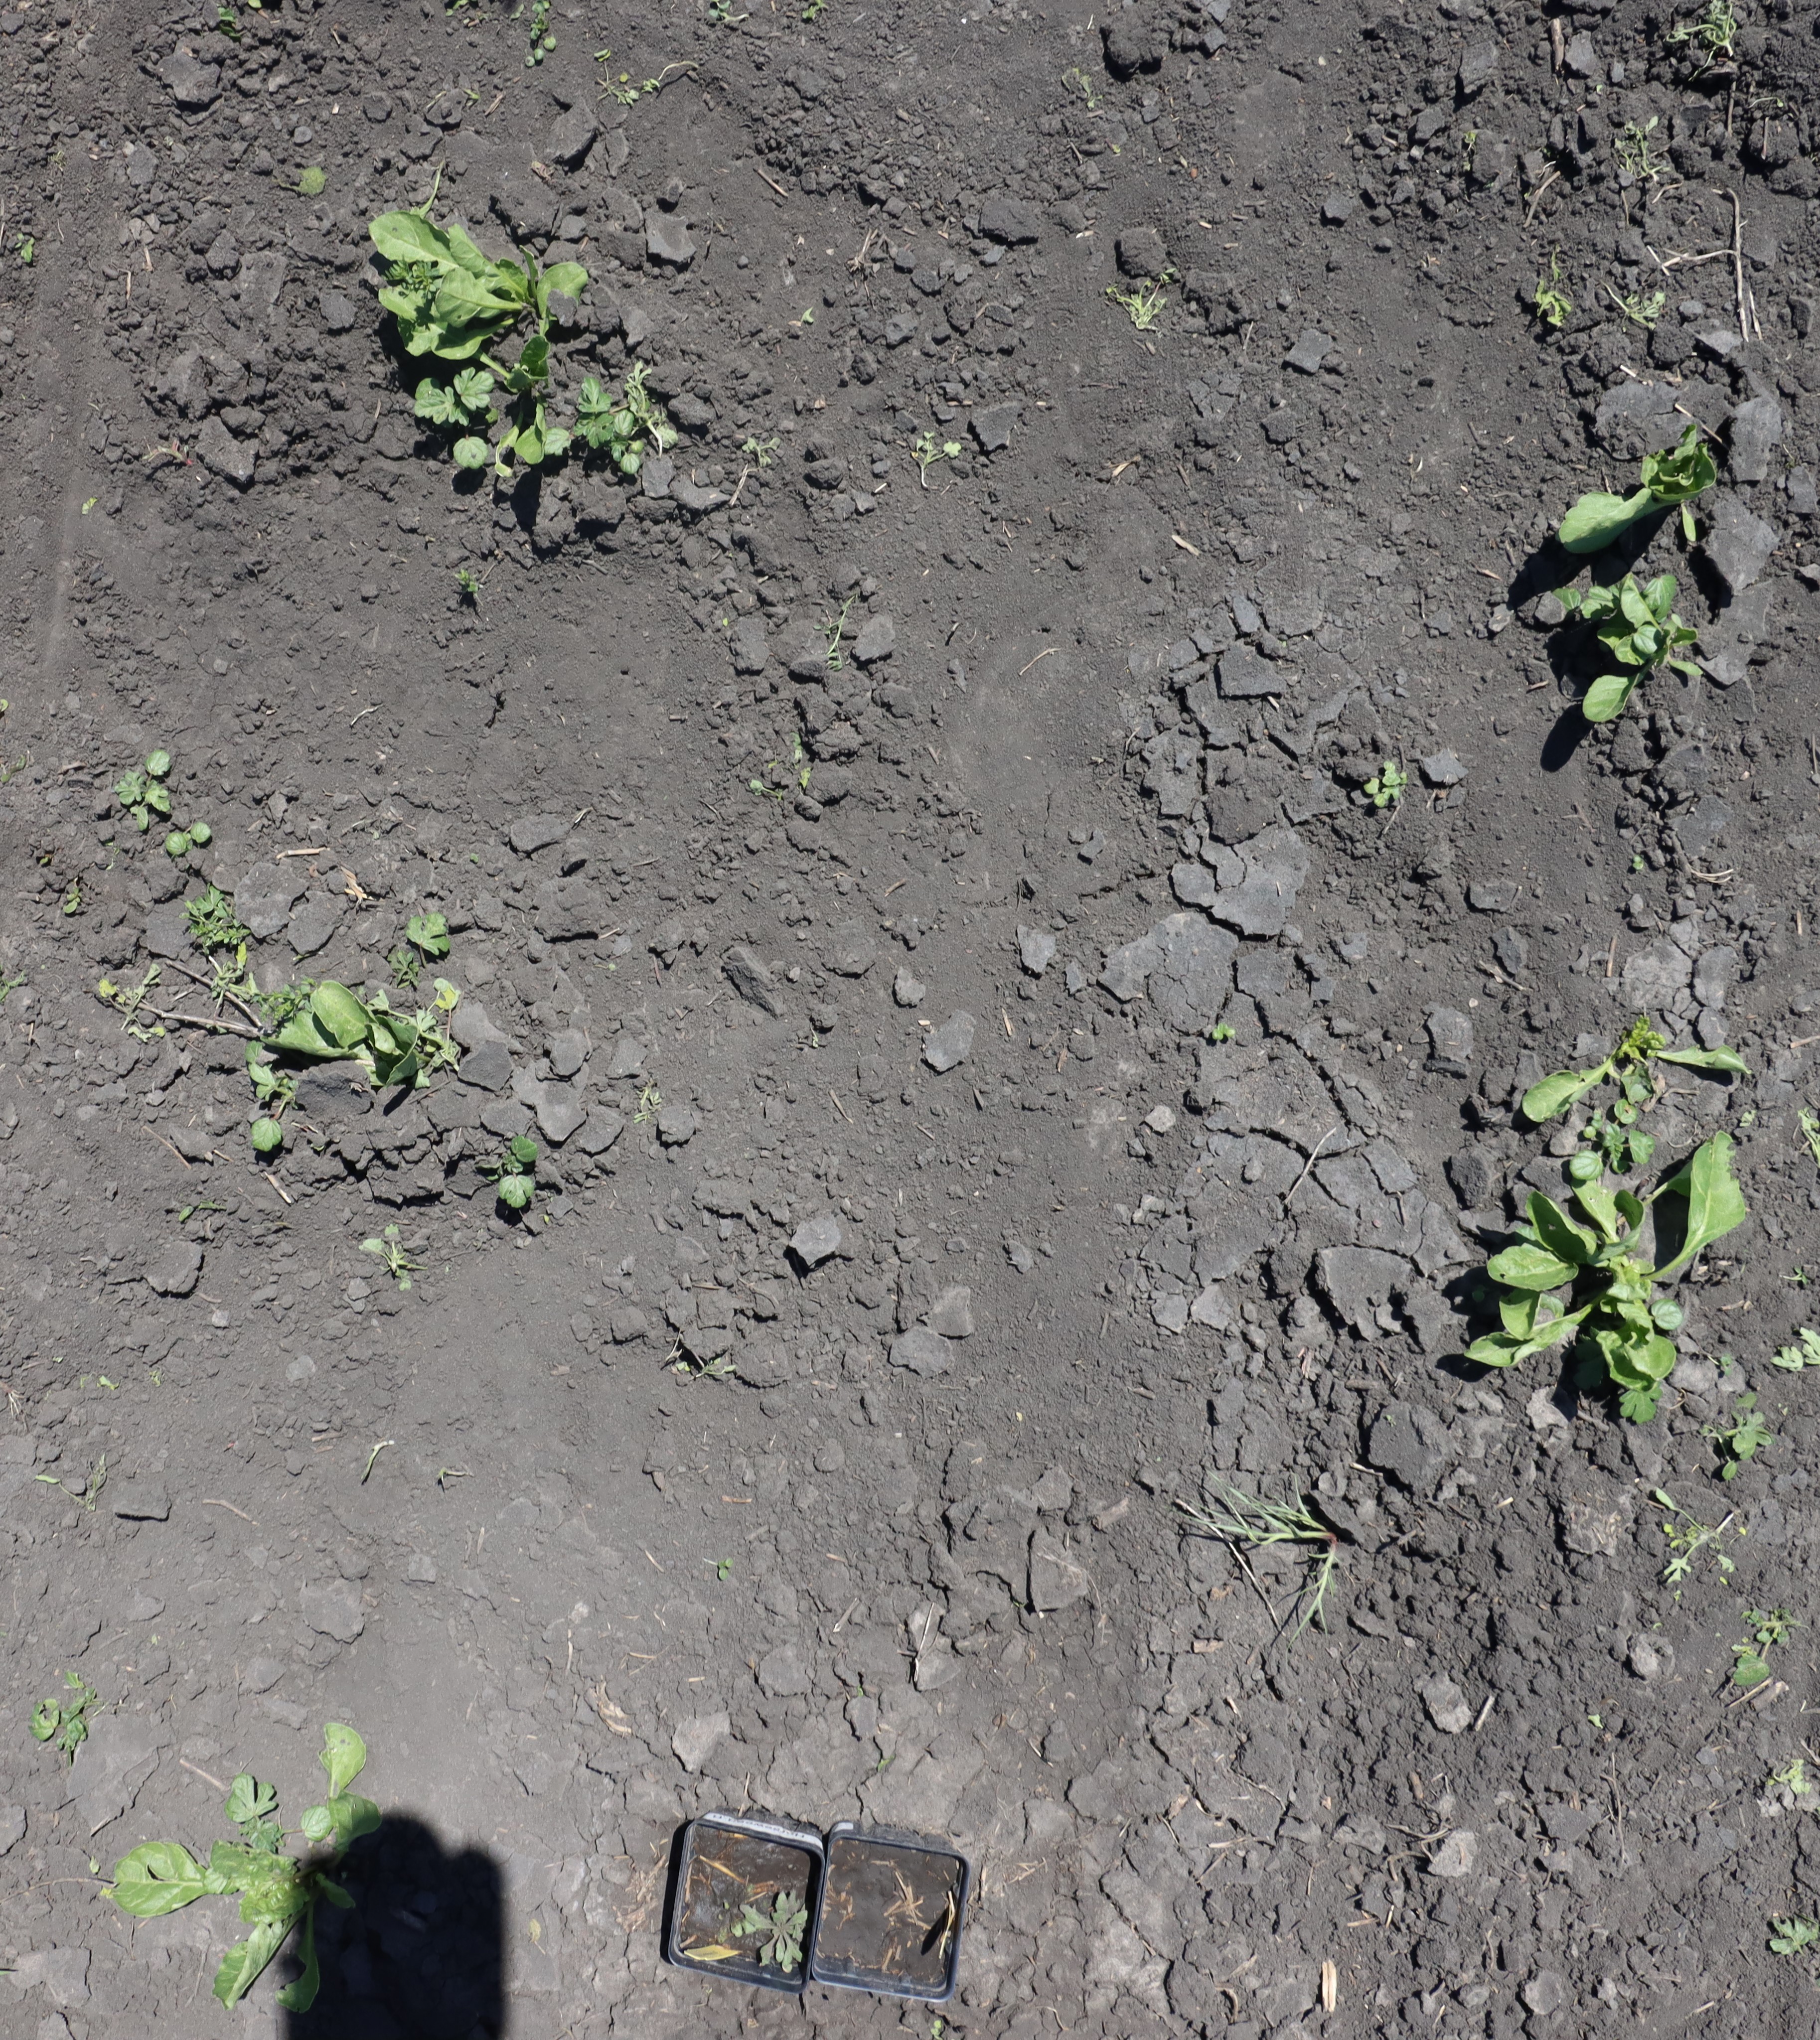
Crop: Sugar beet
Objects: Sugar beet, Horseweed, Sugar beet, Sugar beet, Sugar beet, Sugar beet, Sugar beet, Sugar beet